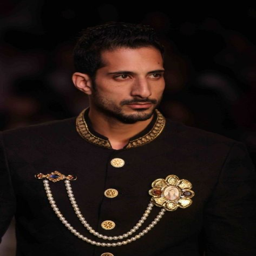
a model walks the ramp of the indian international jewellery week